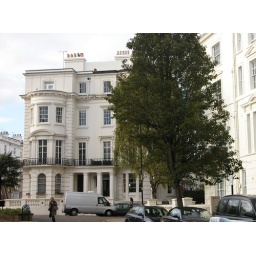
Along Portobello Road, building in a lateral street